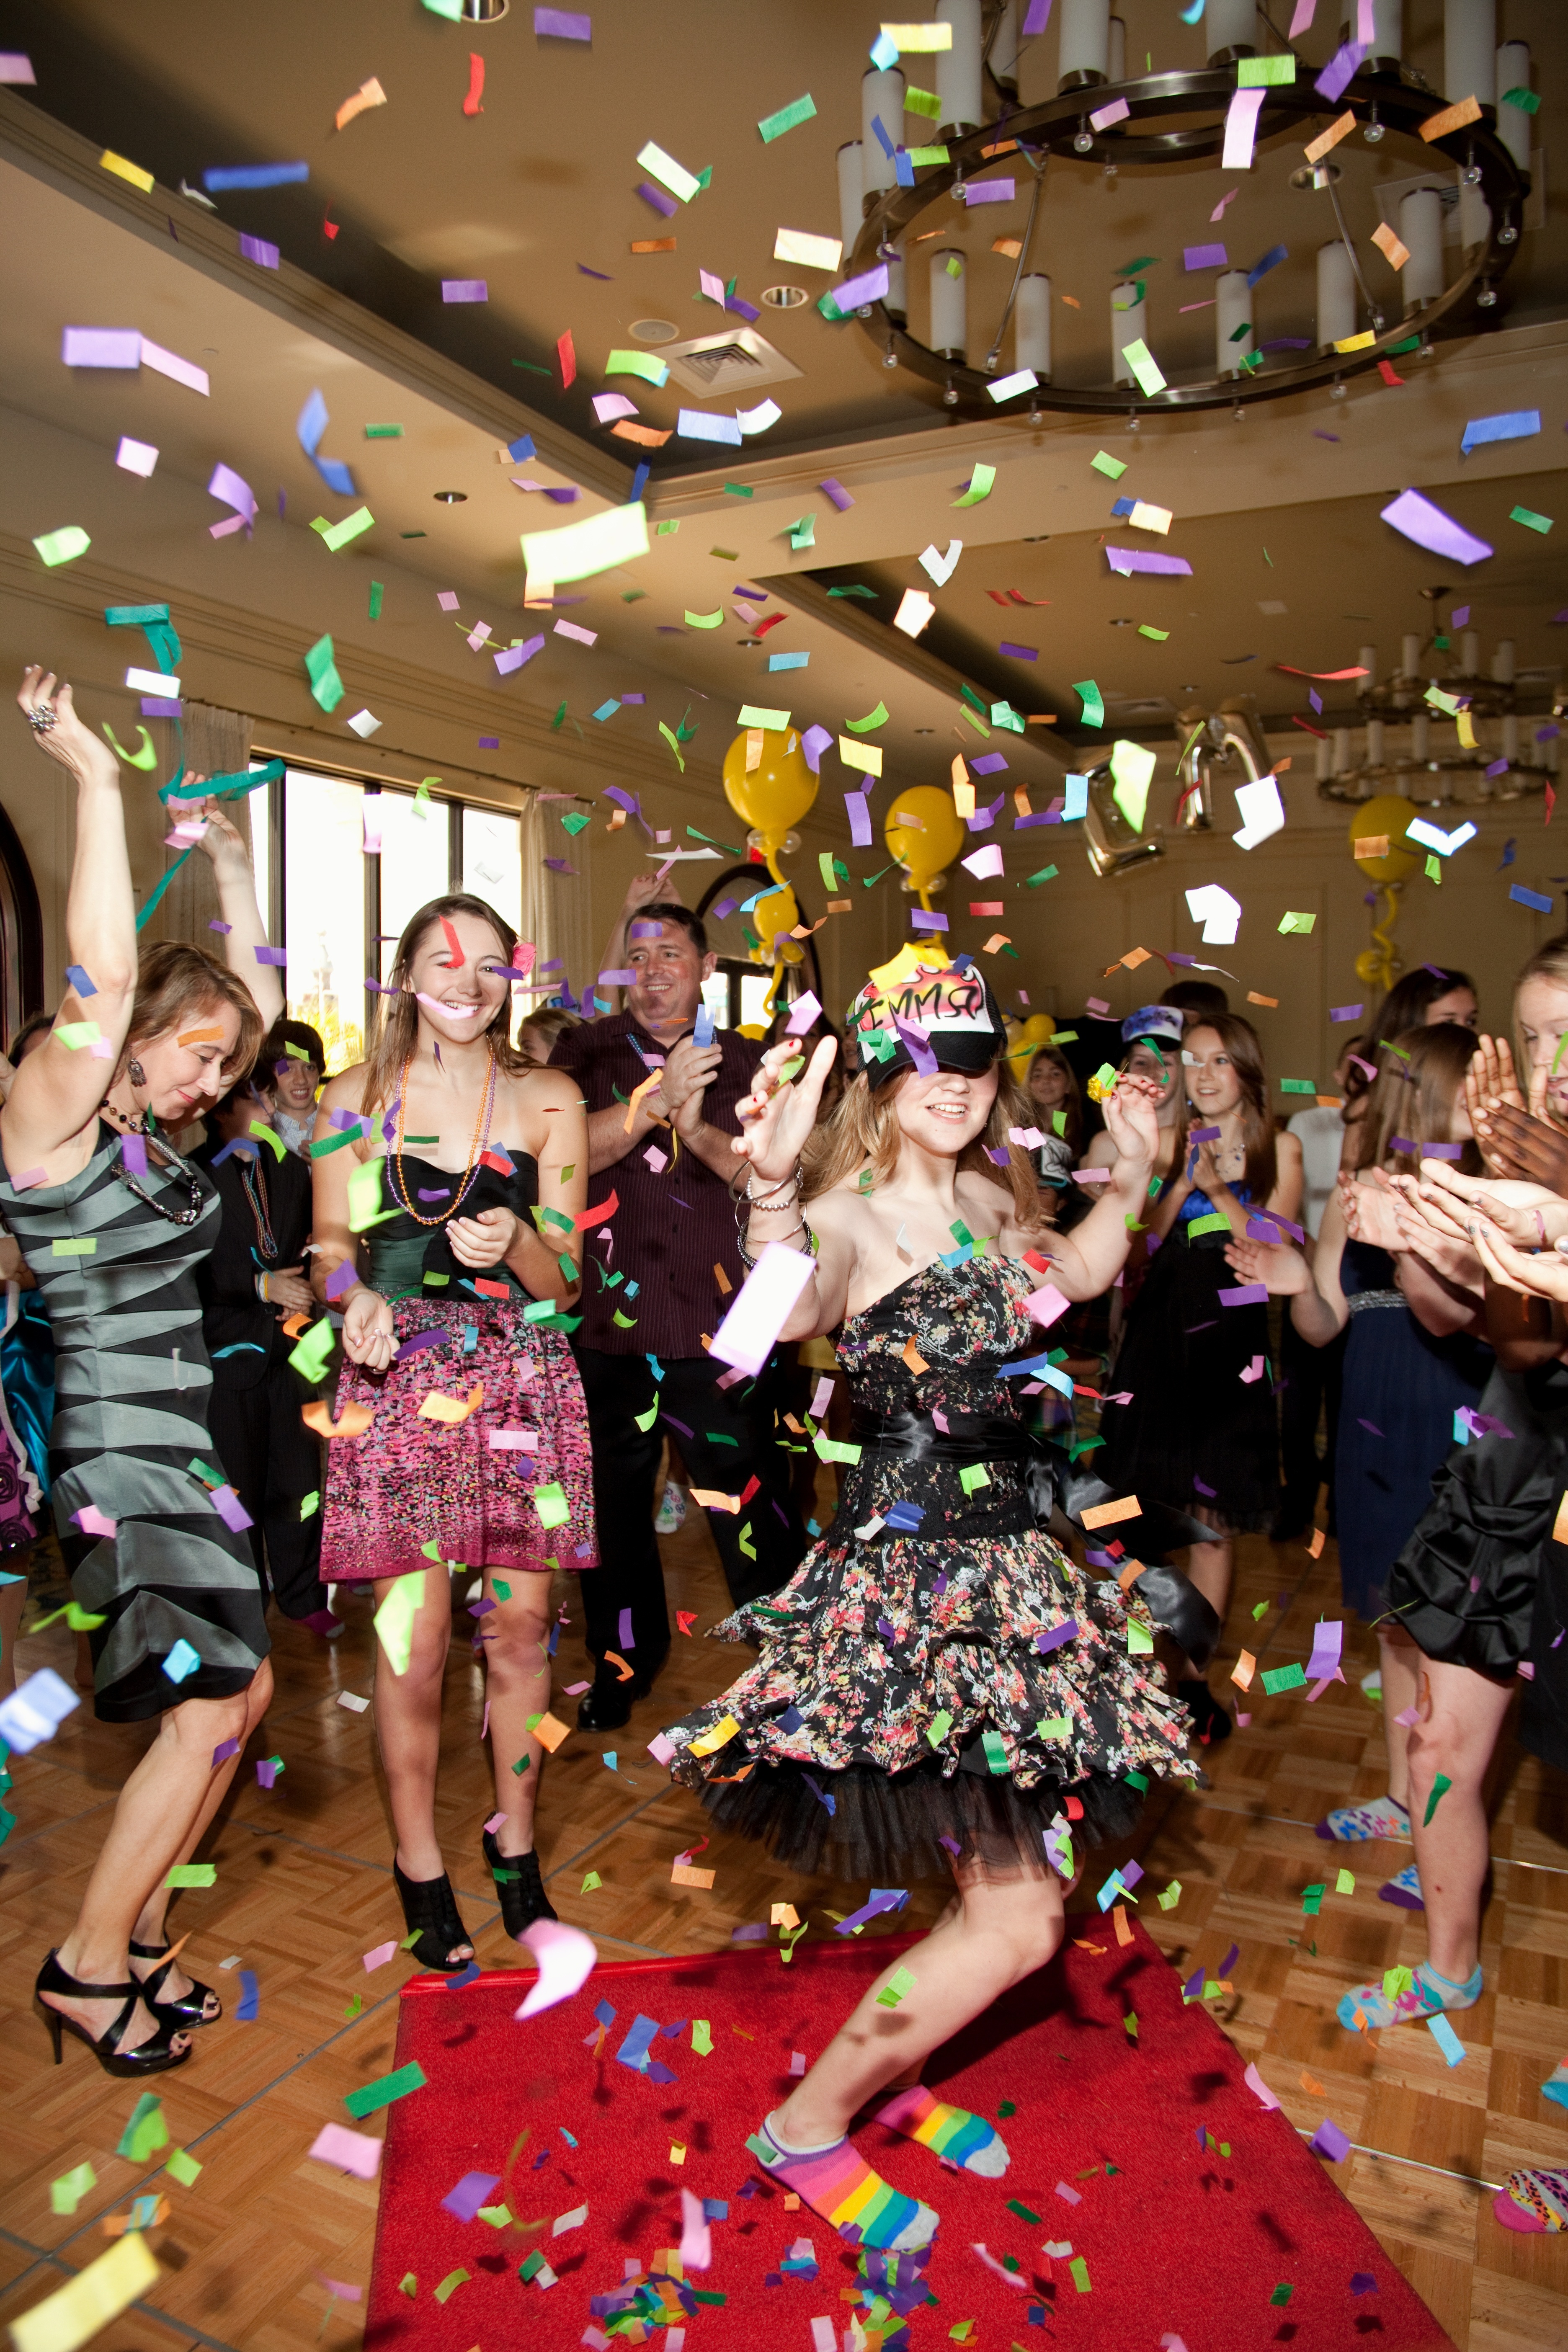
fashion, confetti, party, quinceanera, bat mitzvah, staar entertainment